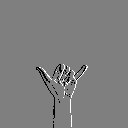
ASL letter: y